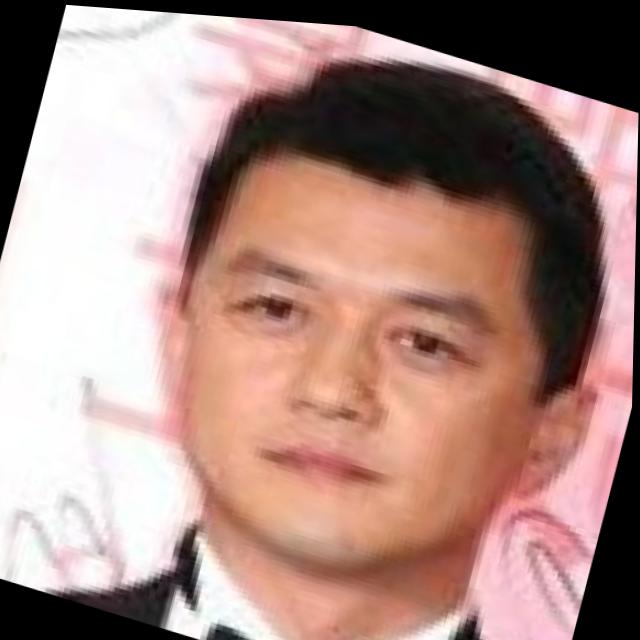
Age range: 45-64